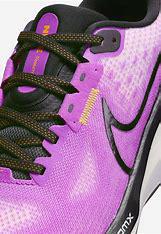
Brand: Nike
Model: Vomero 17